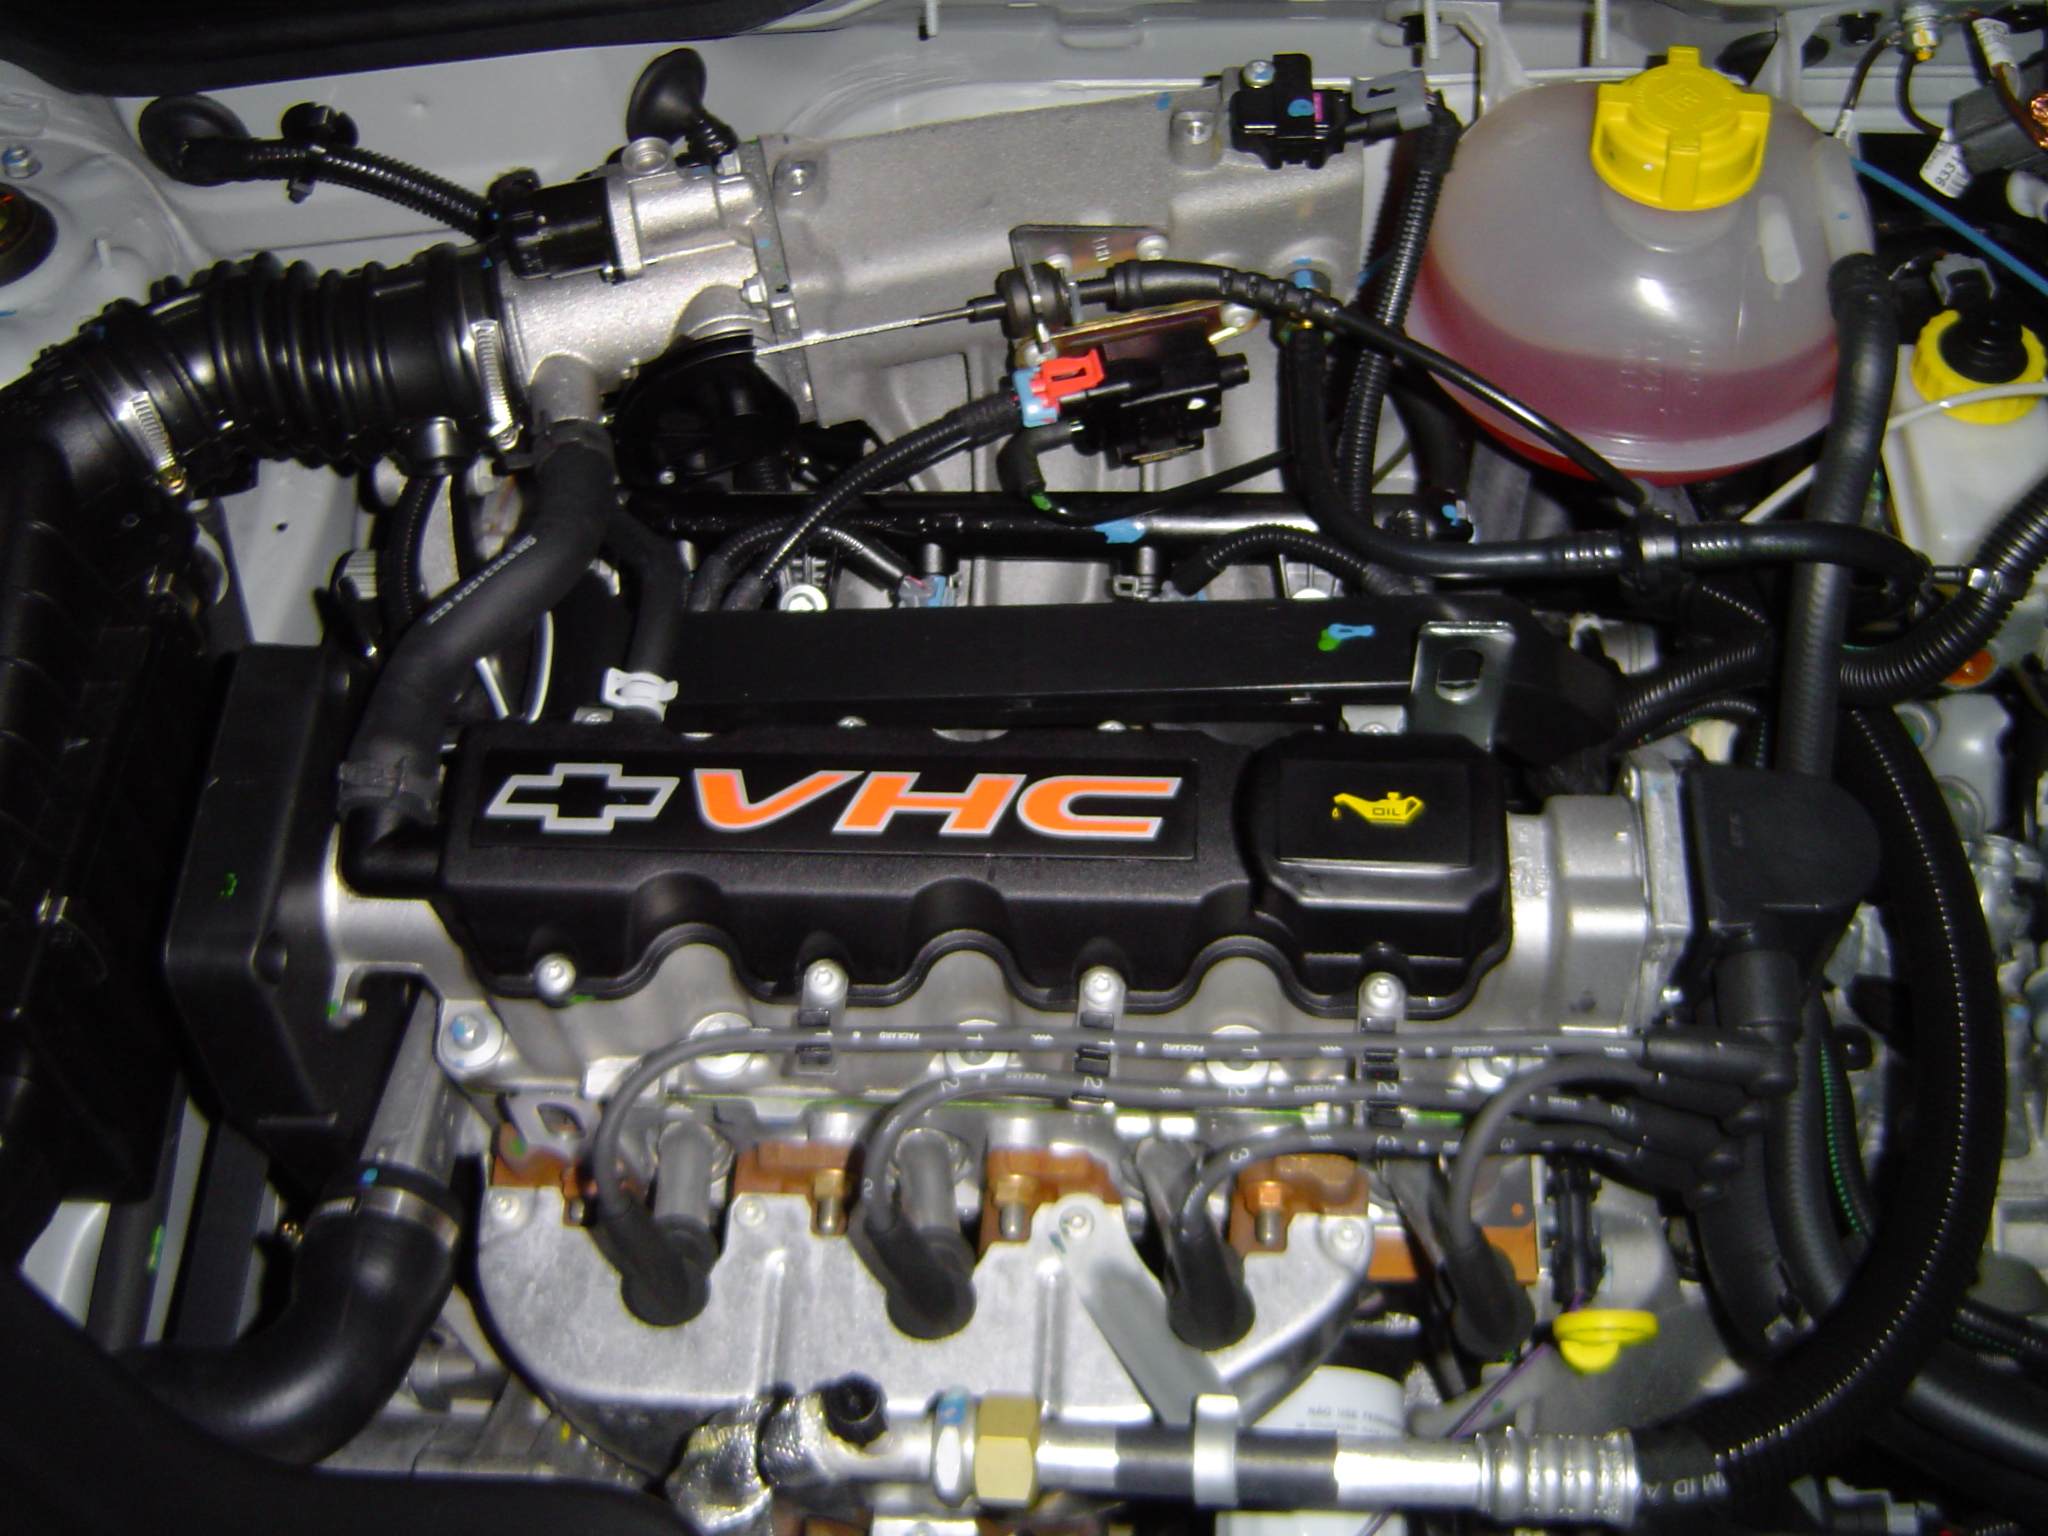
car, vehicle, sports car, race car, engine, opel, corsa, carengine, automobile make, automotive exterior, automotive engine part, compact sport utility vehicle